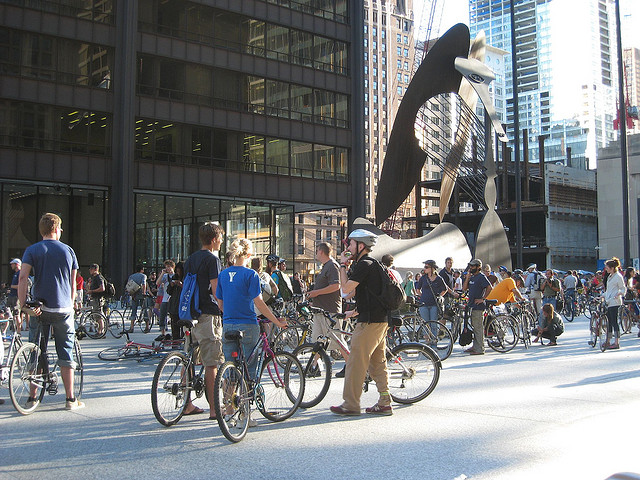
user: Given an image and a question. Answer the question in a short answer. Question: What type of transportation is shown? Short Answer:
assistant: bicycle